Lumber Jack-Rabbit

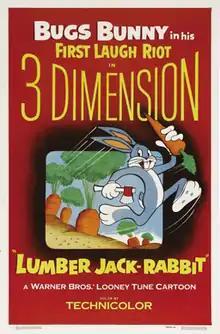
Theatrical poster

Lumber Jack-Rabbit is a 1953 3-D Warner Bros. "Looney Tunes" cartoon short directed by Chuck Jones and written by Michael Maltese The cartoon was released on September 25, 1953, and stars Bugs Bunny.